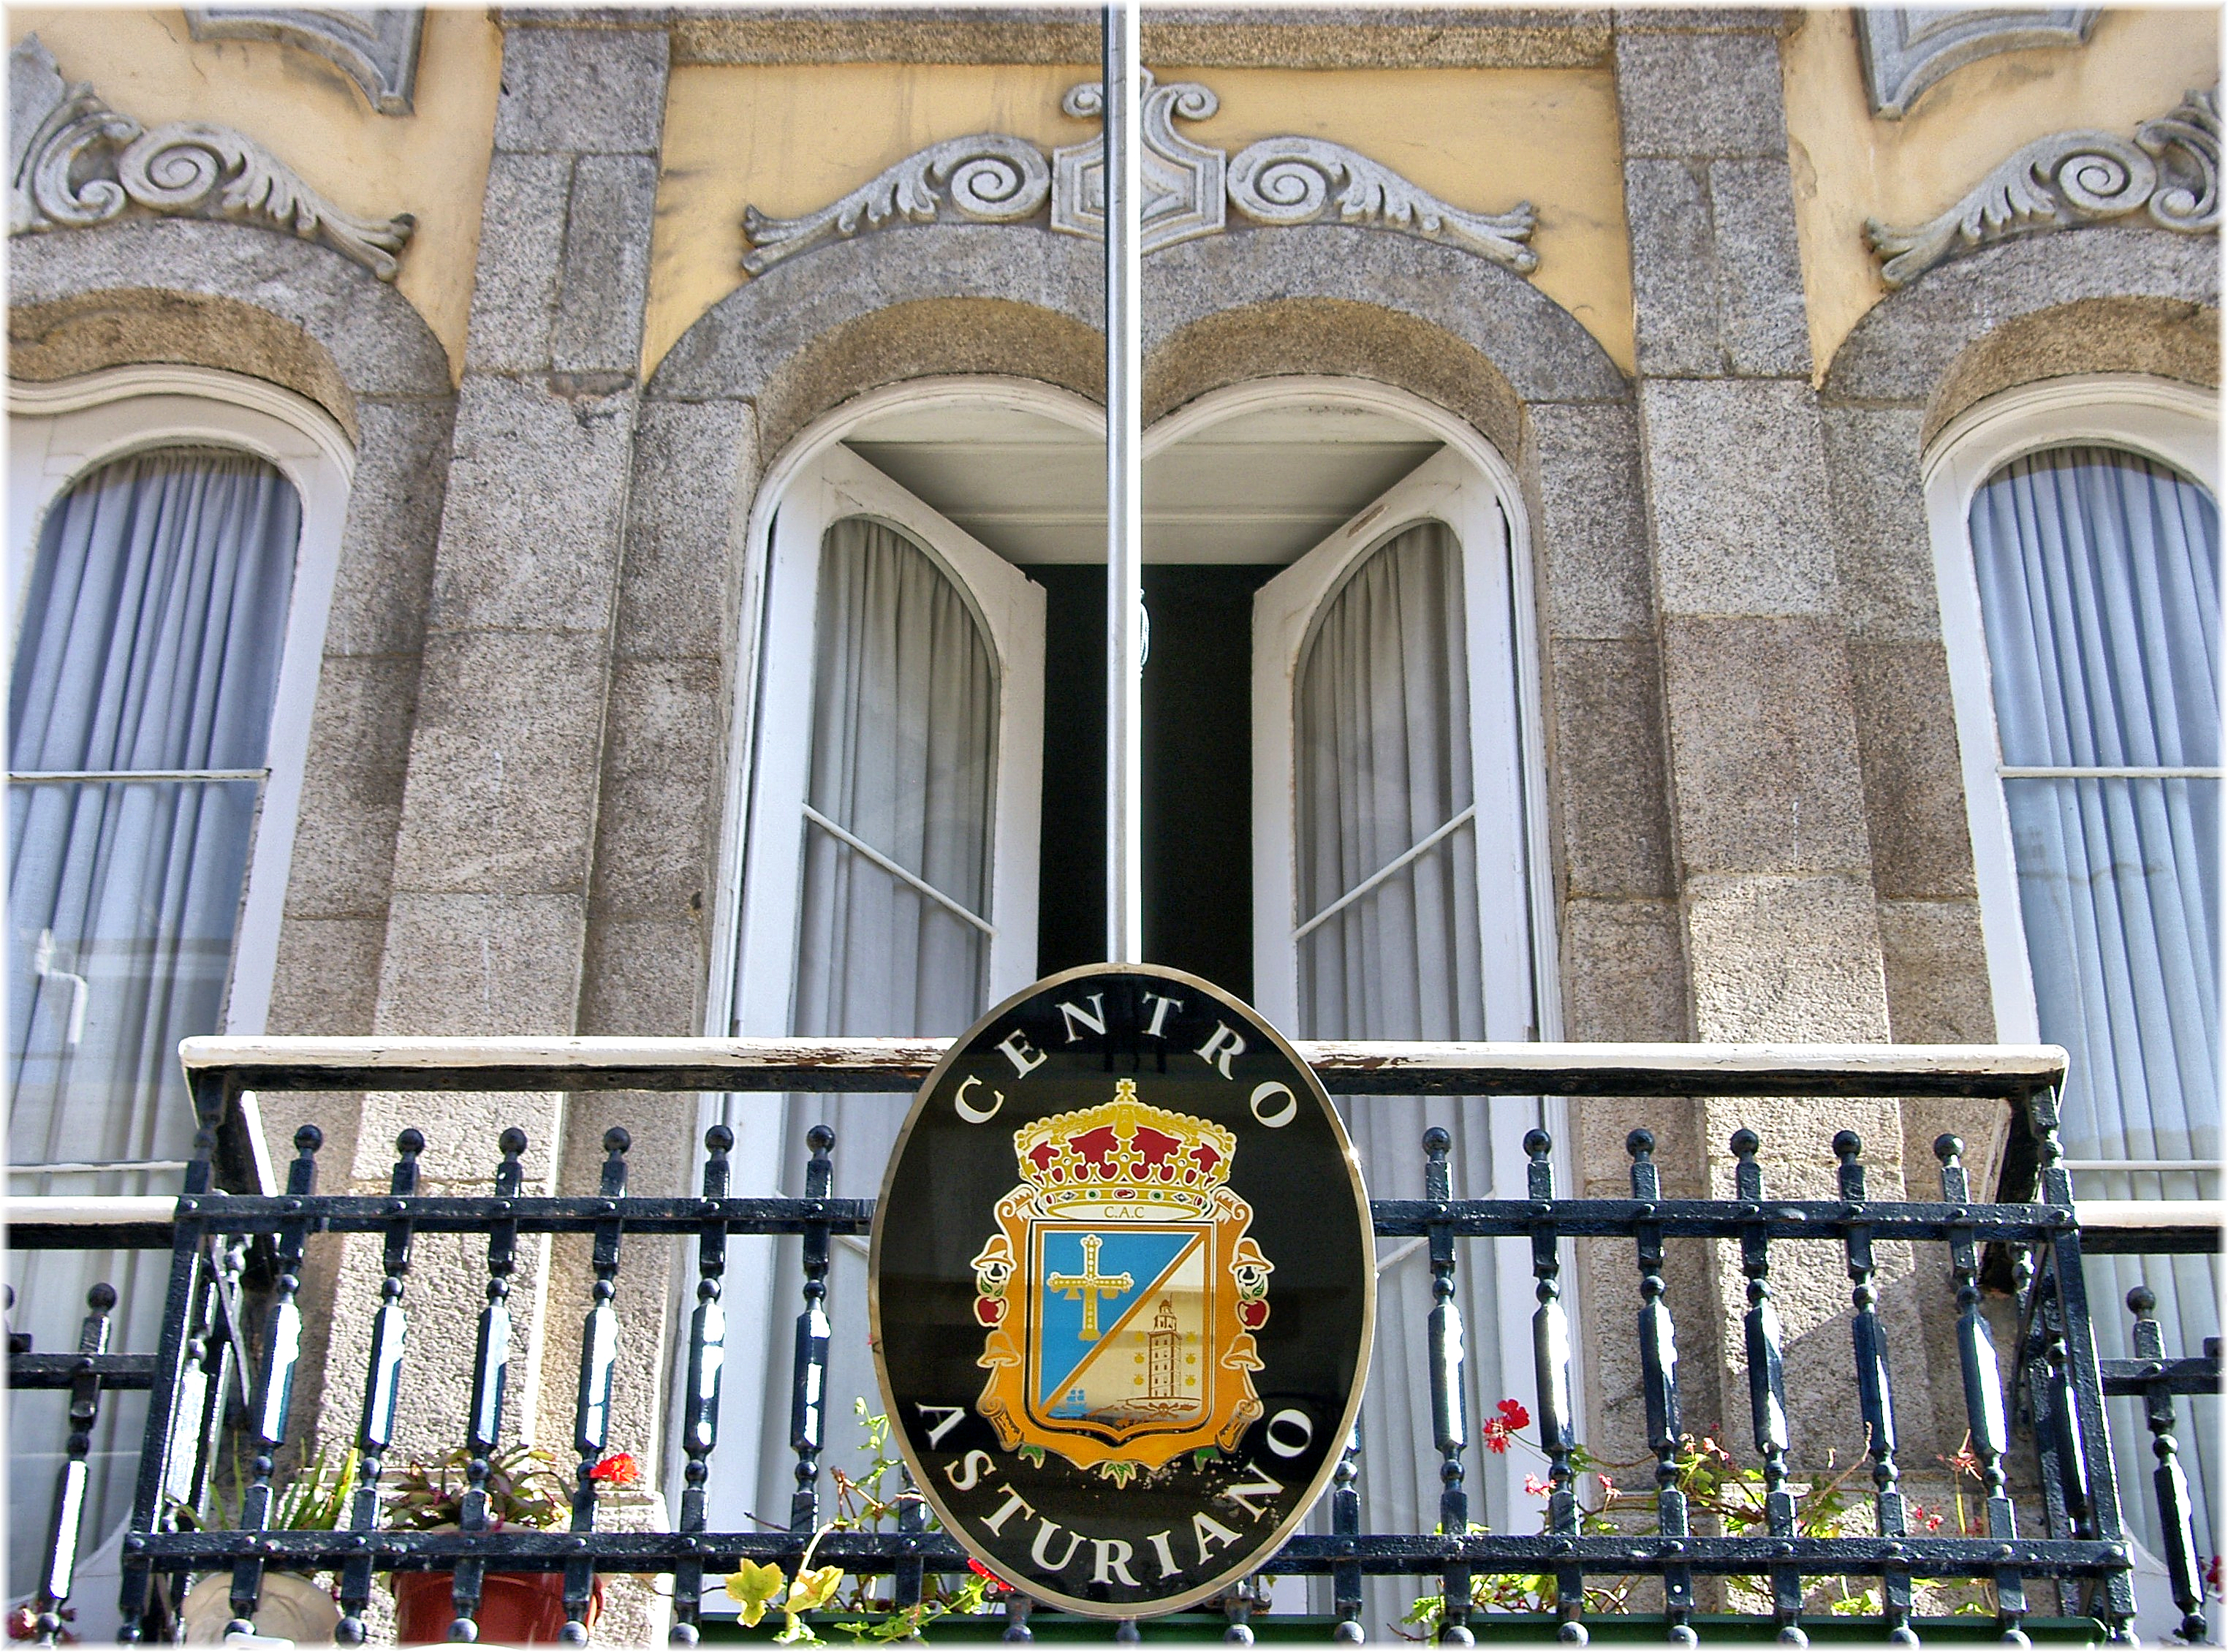
architecture, window, building, palace, landmark, facade, tourism